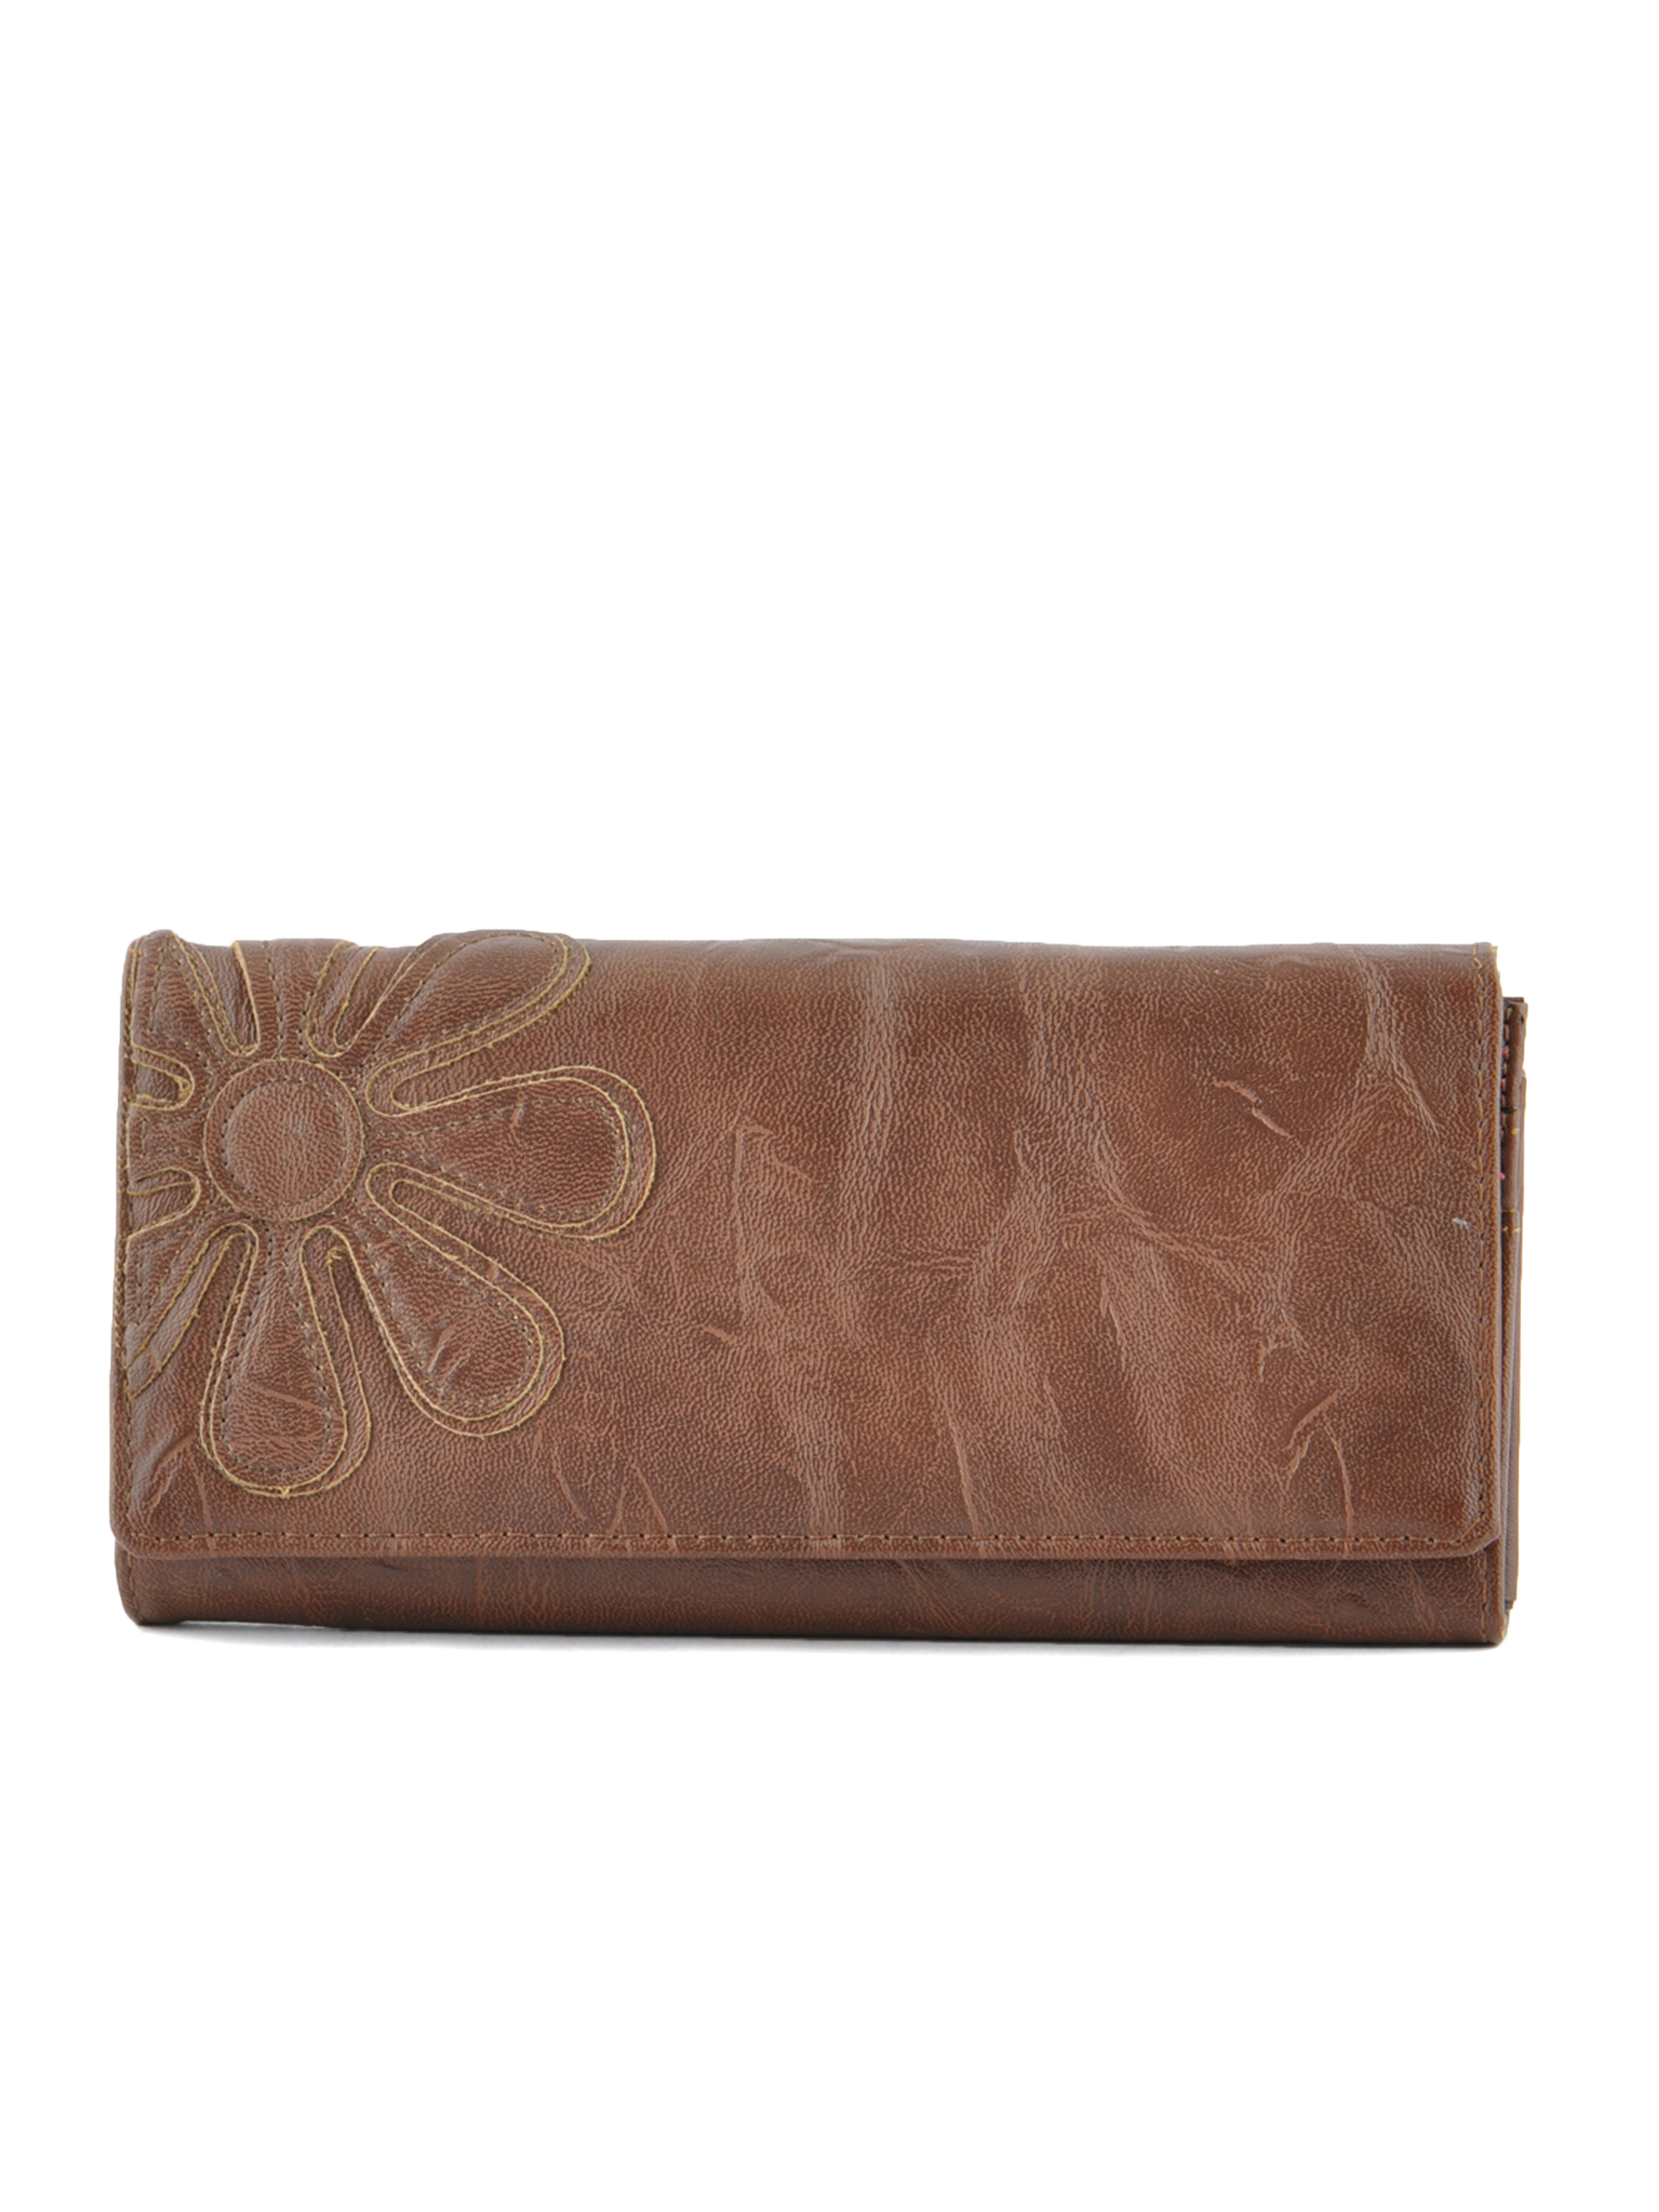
Lino Perros Women Flower LT.Brown Wallet
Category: Accessories / Wallets / Wallets
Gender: Women
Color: Brown
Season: Winter 2015
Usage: Casual